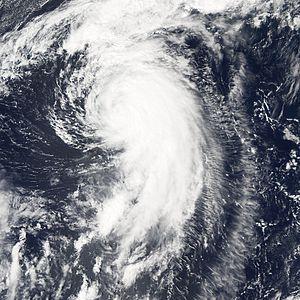
L'ouragan Maria a été le 13ᵉ cyclone tropical et le 6ᵉ ouragan de la saison cyclonique 2005 sur l'océan Atlantique. Il a également été le 4ᵉ ouragan majeur de la saison 2005. C'est la première utilisation du nom Maria pour un cyclone tropical.